Ruth Crawford Seeger

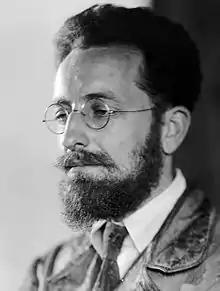
Ruth Crawford married Charles Seeger in 1932

She and Seeger married in 1932 after she made a trip to Paris. At the 1933 International Society for Contemporary Music Festival in Amsterdam, her "Three Songs" for voice, oboe, percussion and strings, which set poems by Sandburg, represented the United States.